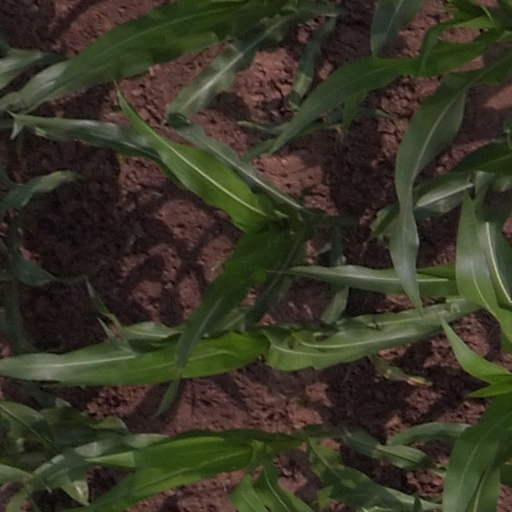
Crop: maize; corn